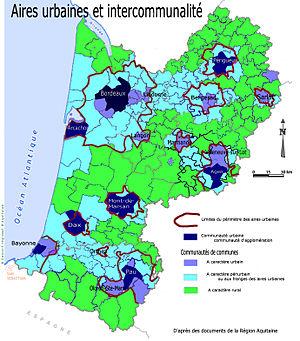
Aires urbaines et Intercommunalité en 2008
L'Aquitaine est une ancienne région administrative du Sud-Ouest de la France. Elle comprenait cinq départements : la Dordogne, la Gironde, les Landes, le Lot-et-Garonne et les Pyrénées-Atlantiques. Son chef-lieu, Bordeaux, en était aussi la plus grande ville. Cette région administrative tirait son nom d'une partie de la Gaule, dont les contours ont évolué depuis l'Antiquité pour se fixer au XIIᵉ siècle à l'ensemble du Poitou, du Limousin, de l'Angoumois, de la Saintonge, du Périgord et de la Gascogne regroupés autour de Bordeaux dans le Duché d'Aquitaine. Ses habitants étaient appelés les Aquitains.